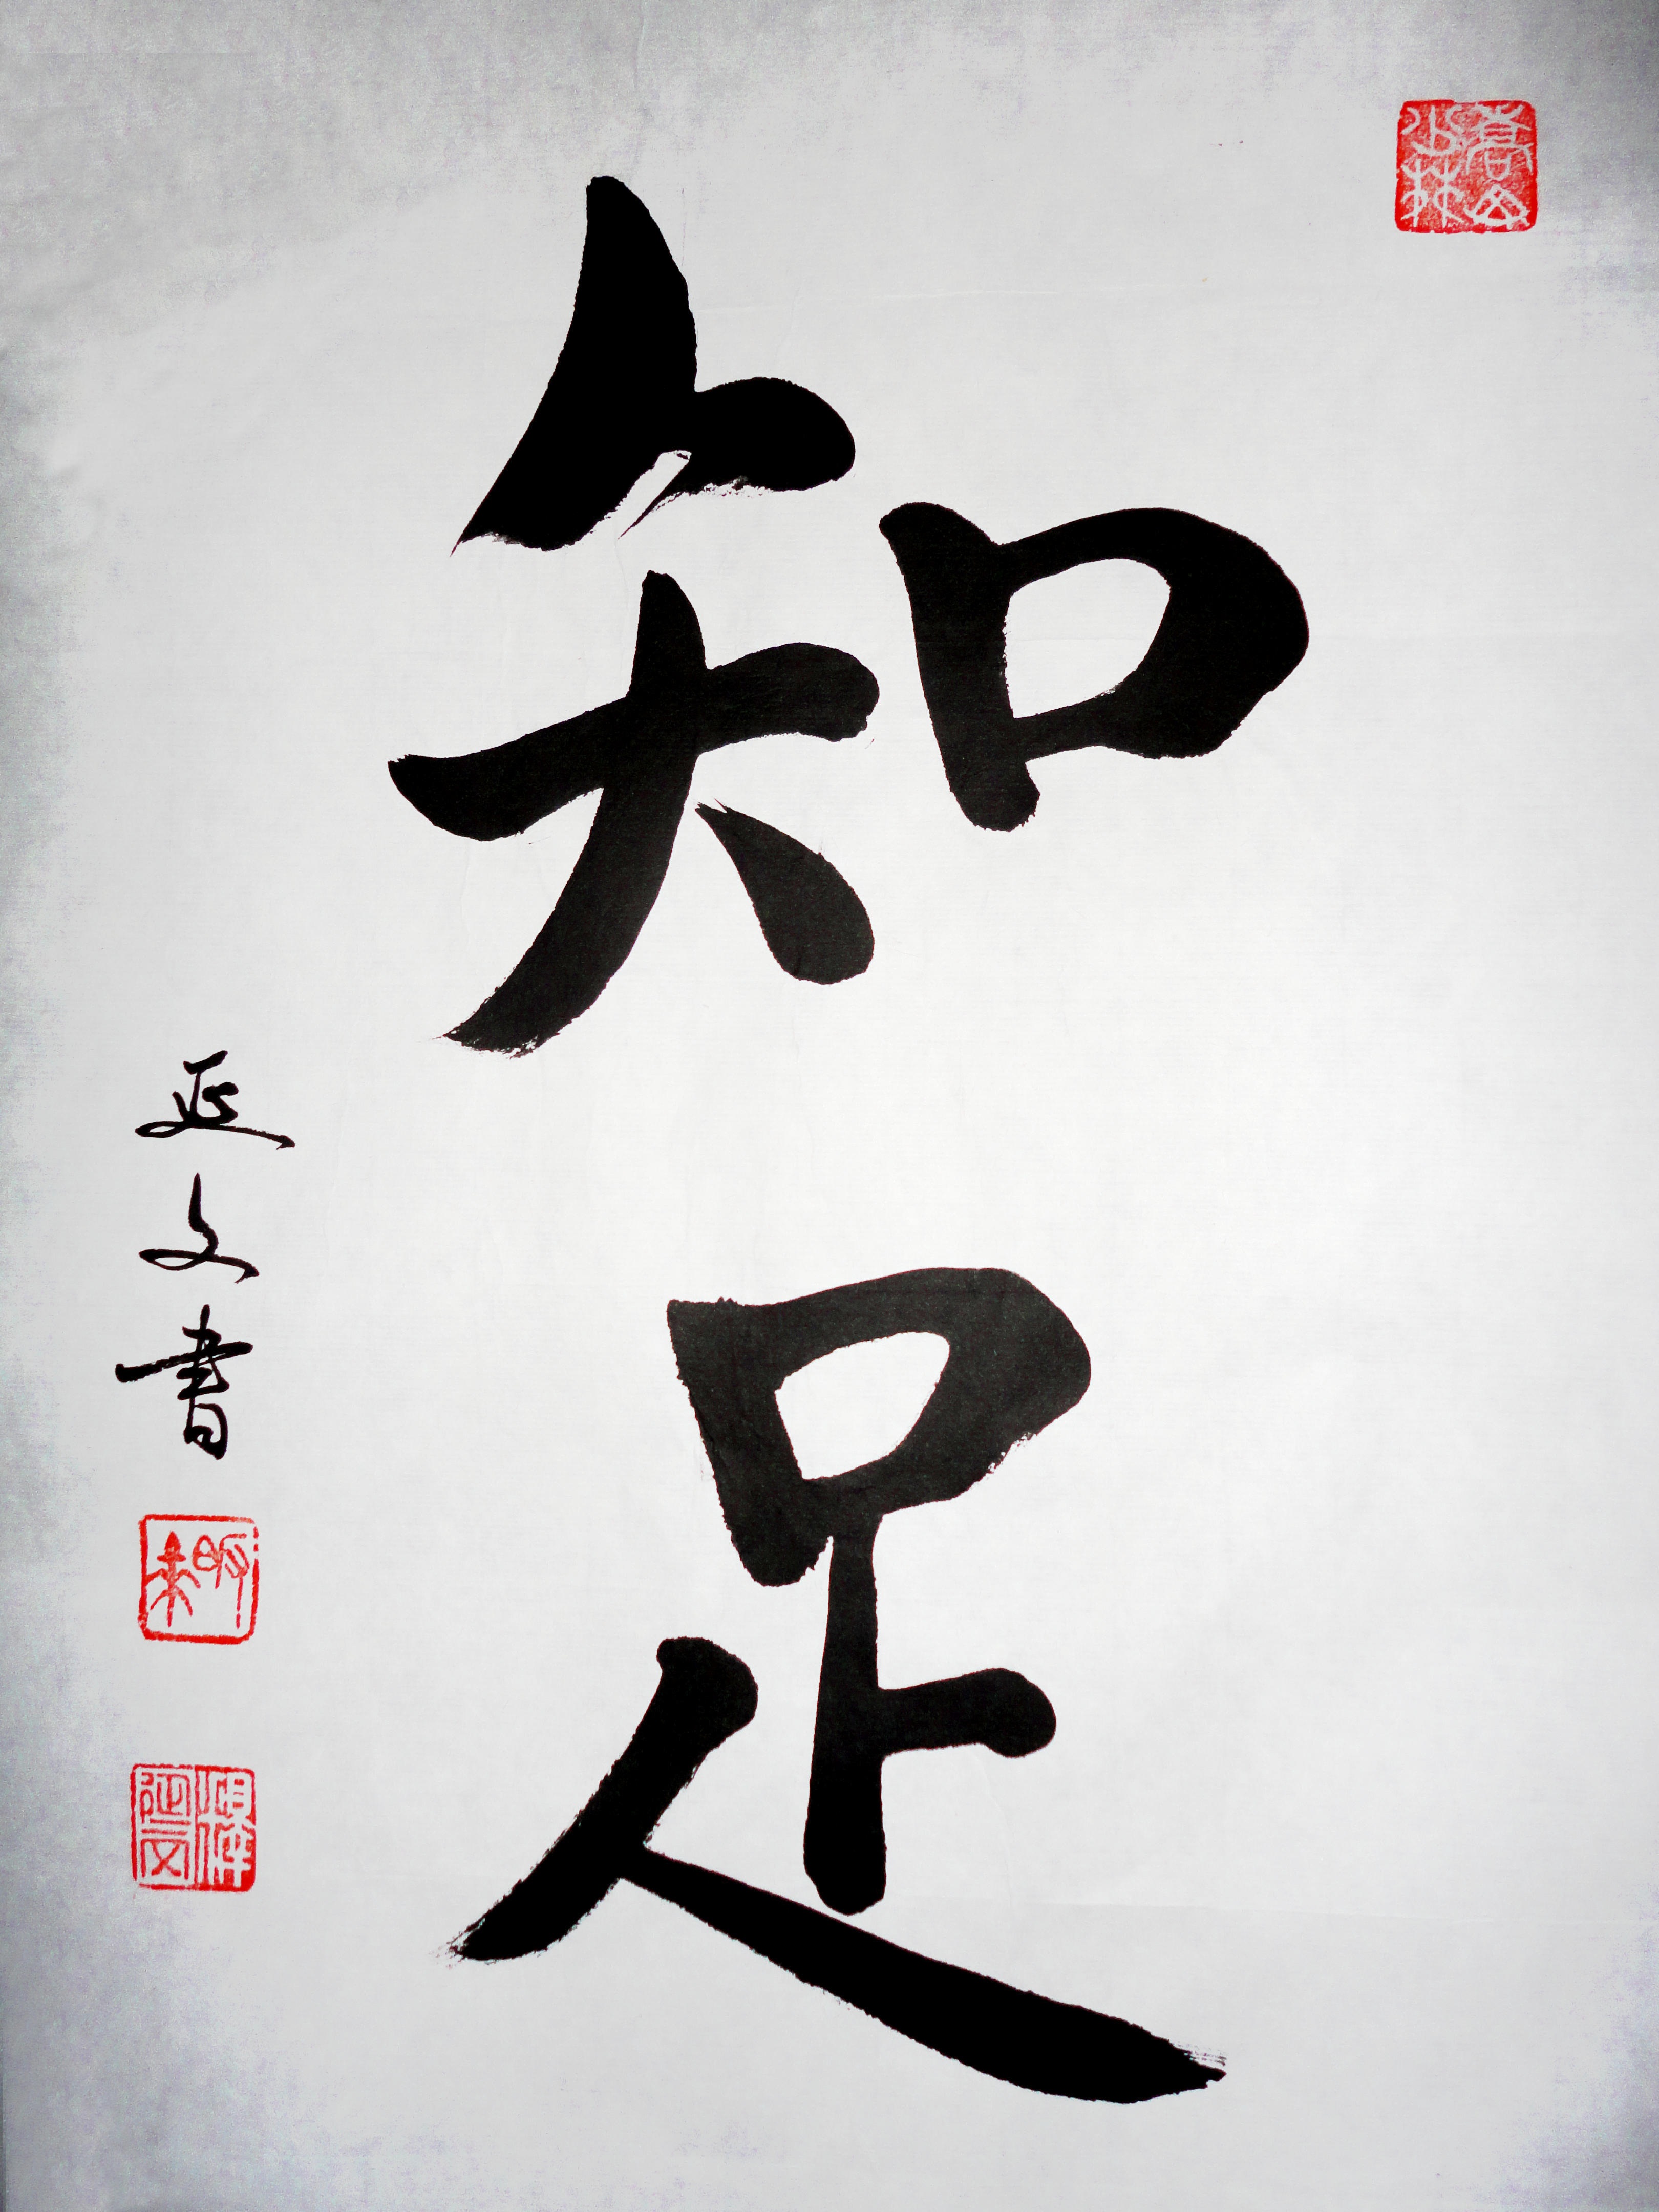
number, symbol, brand, font, art, drawing, illustration, logo, poster, calligraphy, china, chinese character, importance of satisfaction